Jang Na-ra

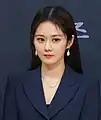
Jang in October 2019

In 2018, Jang was cast in the mystery thriller drama "The Last Empress", playing a musical actress who becomes the Empress of a modern-day monarch. The series received high ratings and Jang was praised for her performance with her wide range in acting. In 2019, Jang returned to the small screen with the office mystery drama "VIP". She won the Producer Award for her role as Na Jeong-seon at the 2019 SBS Drama Awards. In 2020, Jang starred in the romance comedy drama "Oh My Baby" as manager of a magazine, "The Baby".